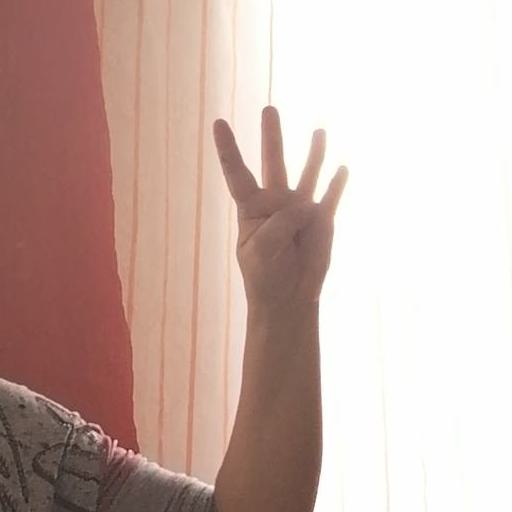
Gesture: four